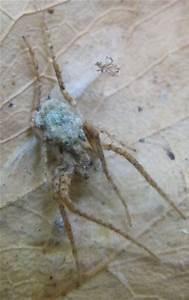
spider